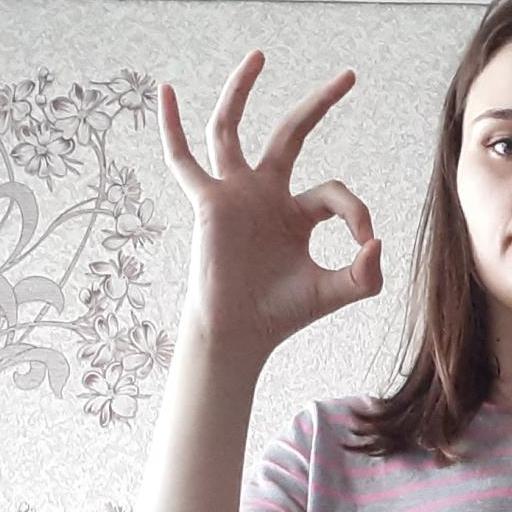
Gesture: ok